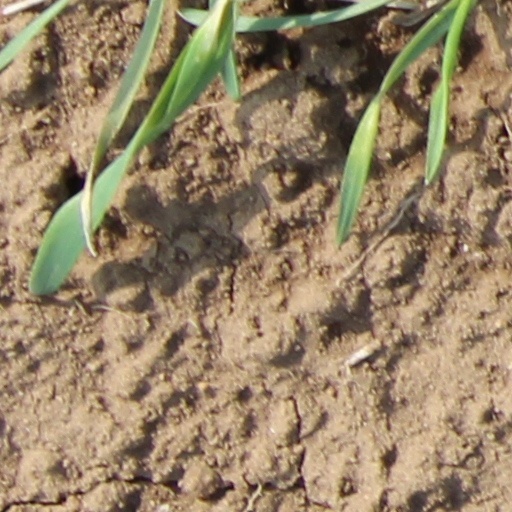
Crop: wheat